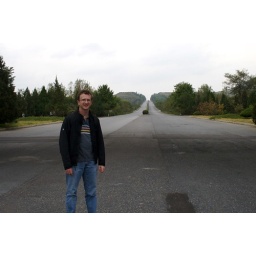
Me standing in the middle of the road from Pyongyang to Kaesong.